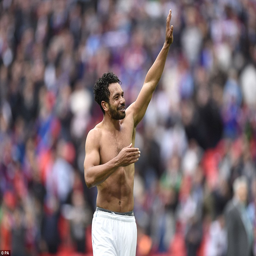
soccer player salutes the fans after starring in his side 's win against football team